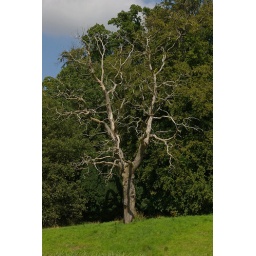
A dead tree by the lake at Stanway House in Gloucestershire.